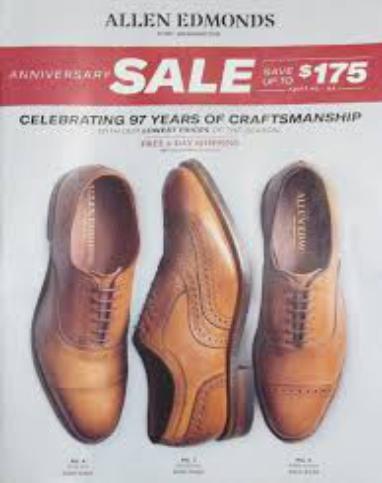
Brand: Allen Edmonds
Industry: Clothes